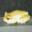
Label: frog